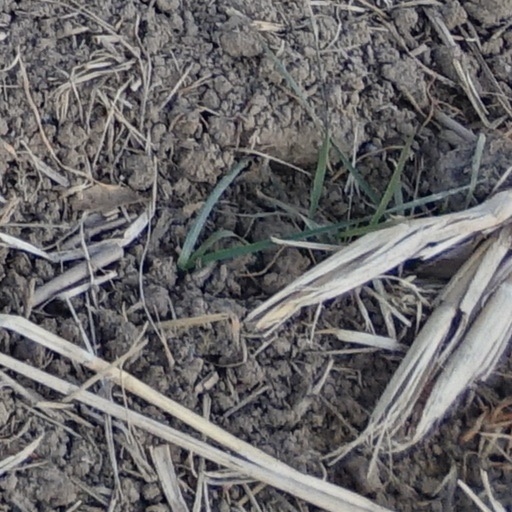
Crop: wheat